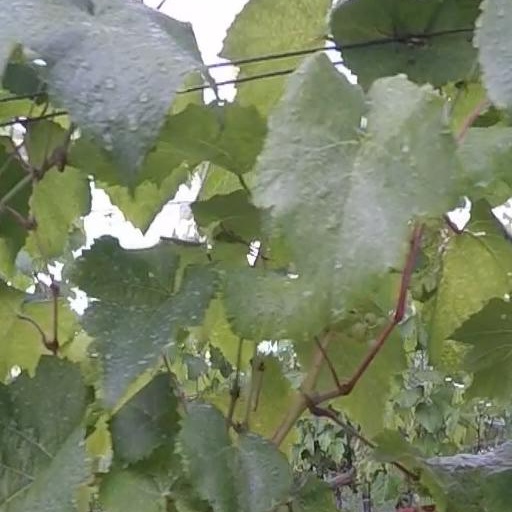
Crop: grape